Românul

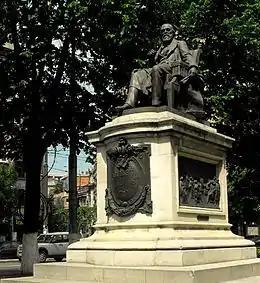
Rosetti Monument: the seated Rosetti holds a "Românul" copy in his left hand

The year 1870 opened with a step toward national sovereignty, as Carol approved the creation of a national currency, the Romanian leu. Unlike Hasdeu's liberals, "Românul" and "Trompeta Carpaților" were supporters of the measure, although Carada made sanguine comments about the "feudal" coinage inscription ("Lord of the Romanians") and the conspicuous absence of senators from the royal ceremony. Titus Dunka, who had settled to a quiet life in Romania, became a correspondent of both "Românul" and "Ghimpele". D. Bolintineanu returned with analytical articles on current events, writing until April 1870, when old age and disease incapacitated him.